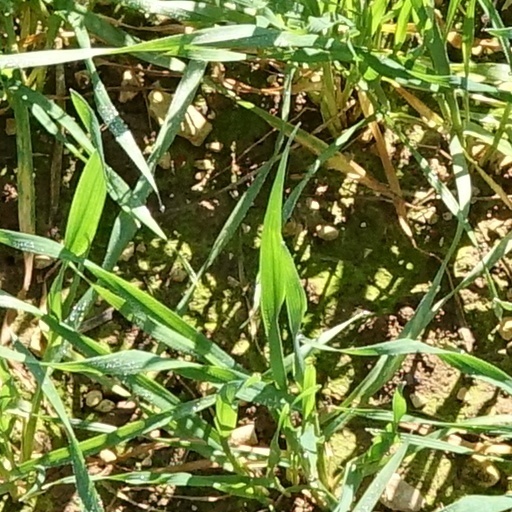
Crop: wheat